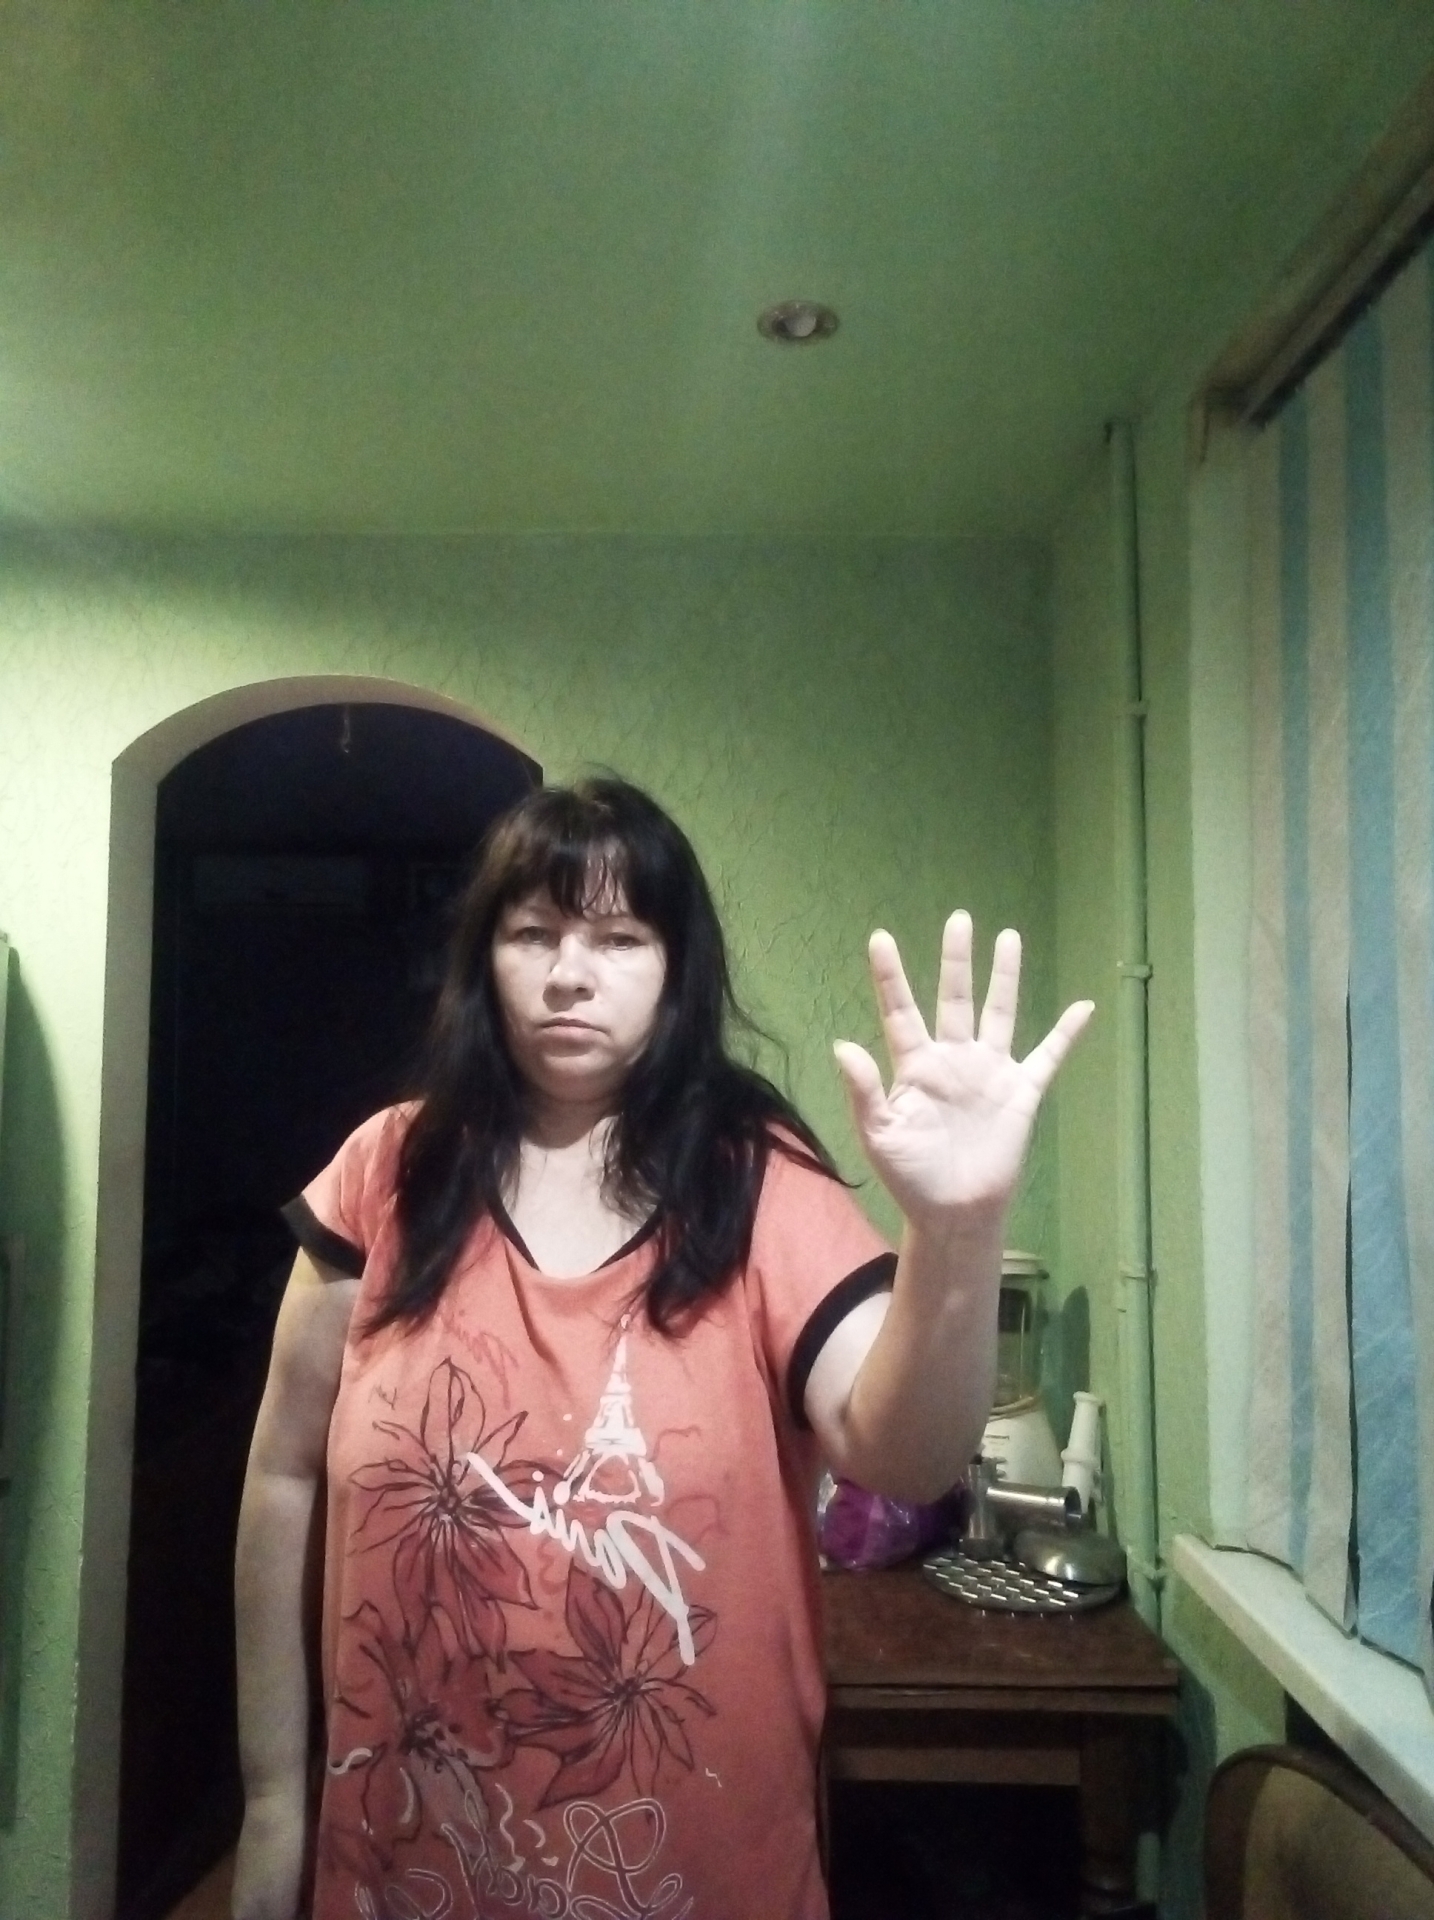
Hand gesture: palm